Samwise Didier

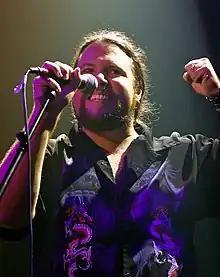
Didier at BlizzCon 2009

Sam "Samwise" Didier (born 1971) is an American artist. He served as senior art director at Blizzard Entertainment, having been with the company since 1991. As the art director for the flagship games of the "Warcraft", "StarCraft", and "Diablo" franchises, the producer of several games, and an artistic contributor to almost every game released under the name Blizzard Entertainment, Didier has created a distinctive Blizzard house style. Edge described Didier's style as "a striking, pulp sensibility that may be an acquired taste, but one acquirable on either side of the Pacific, side-stepping polarisation of appeal to either eastern or western audiences." His other contributions to Blizzard projects include writing, voice acting, music, sculpture, the Pandaren species, and the name "Warcraft". Leonardo Marcato calls him "one of the game designers that can be legitimately called authors thanks to the imprint they gave to projects they directed."